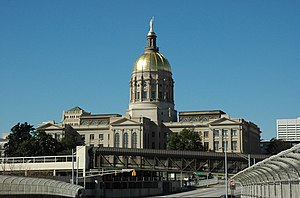
Georgia / Demografi / Religion
Georgias parlament i Atlanta
Georgia er en delstat i USA. Georgia blev den 4. stat i USA den 2. januar 1788. Delstatshovedstaden i Georgia er Atlanta.